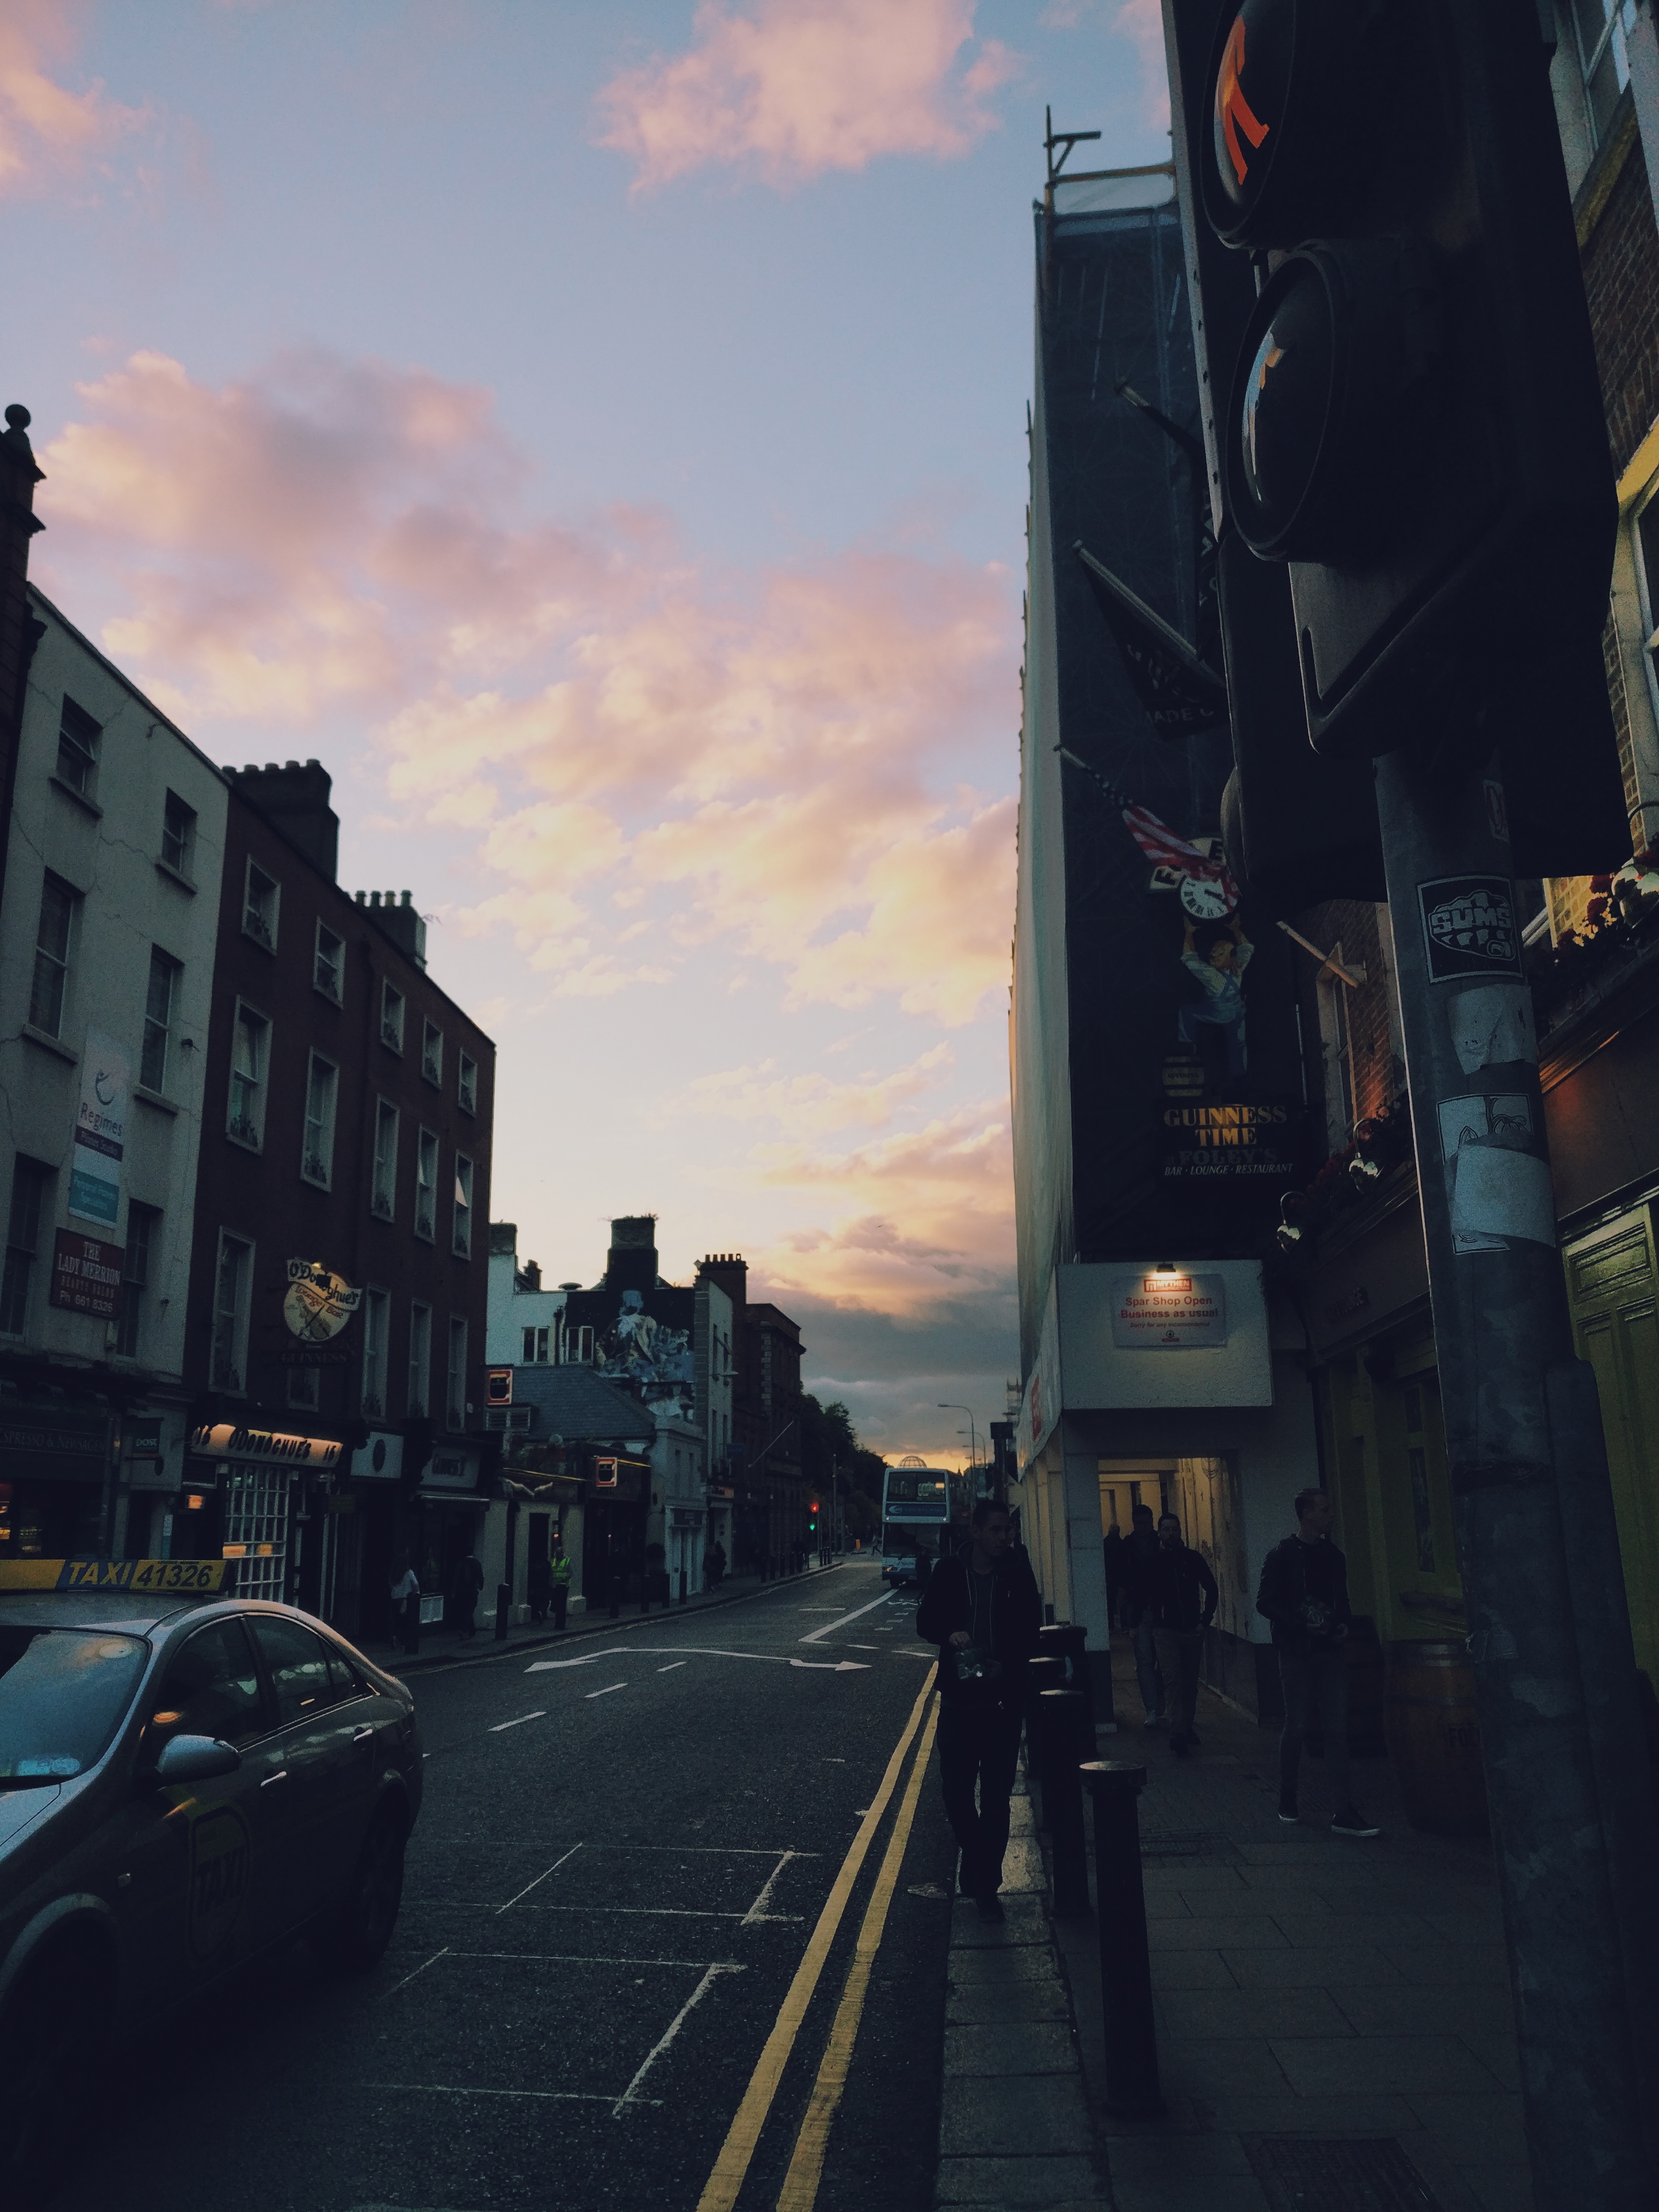
sunset, road, street, morning, city, skyscraper, cityscape, downtown, dusk, evening, lane, infrastructure, screenshot, urban area